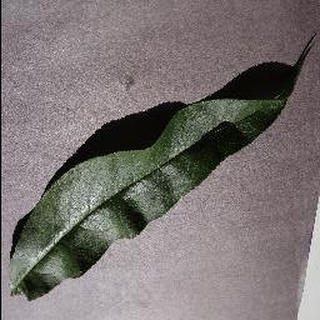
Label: healthy_peach